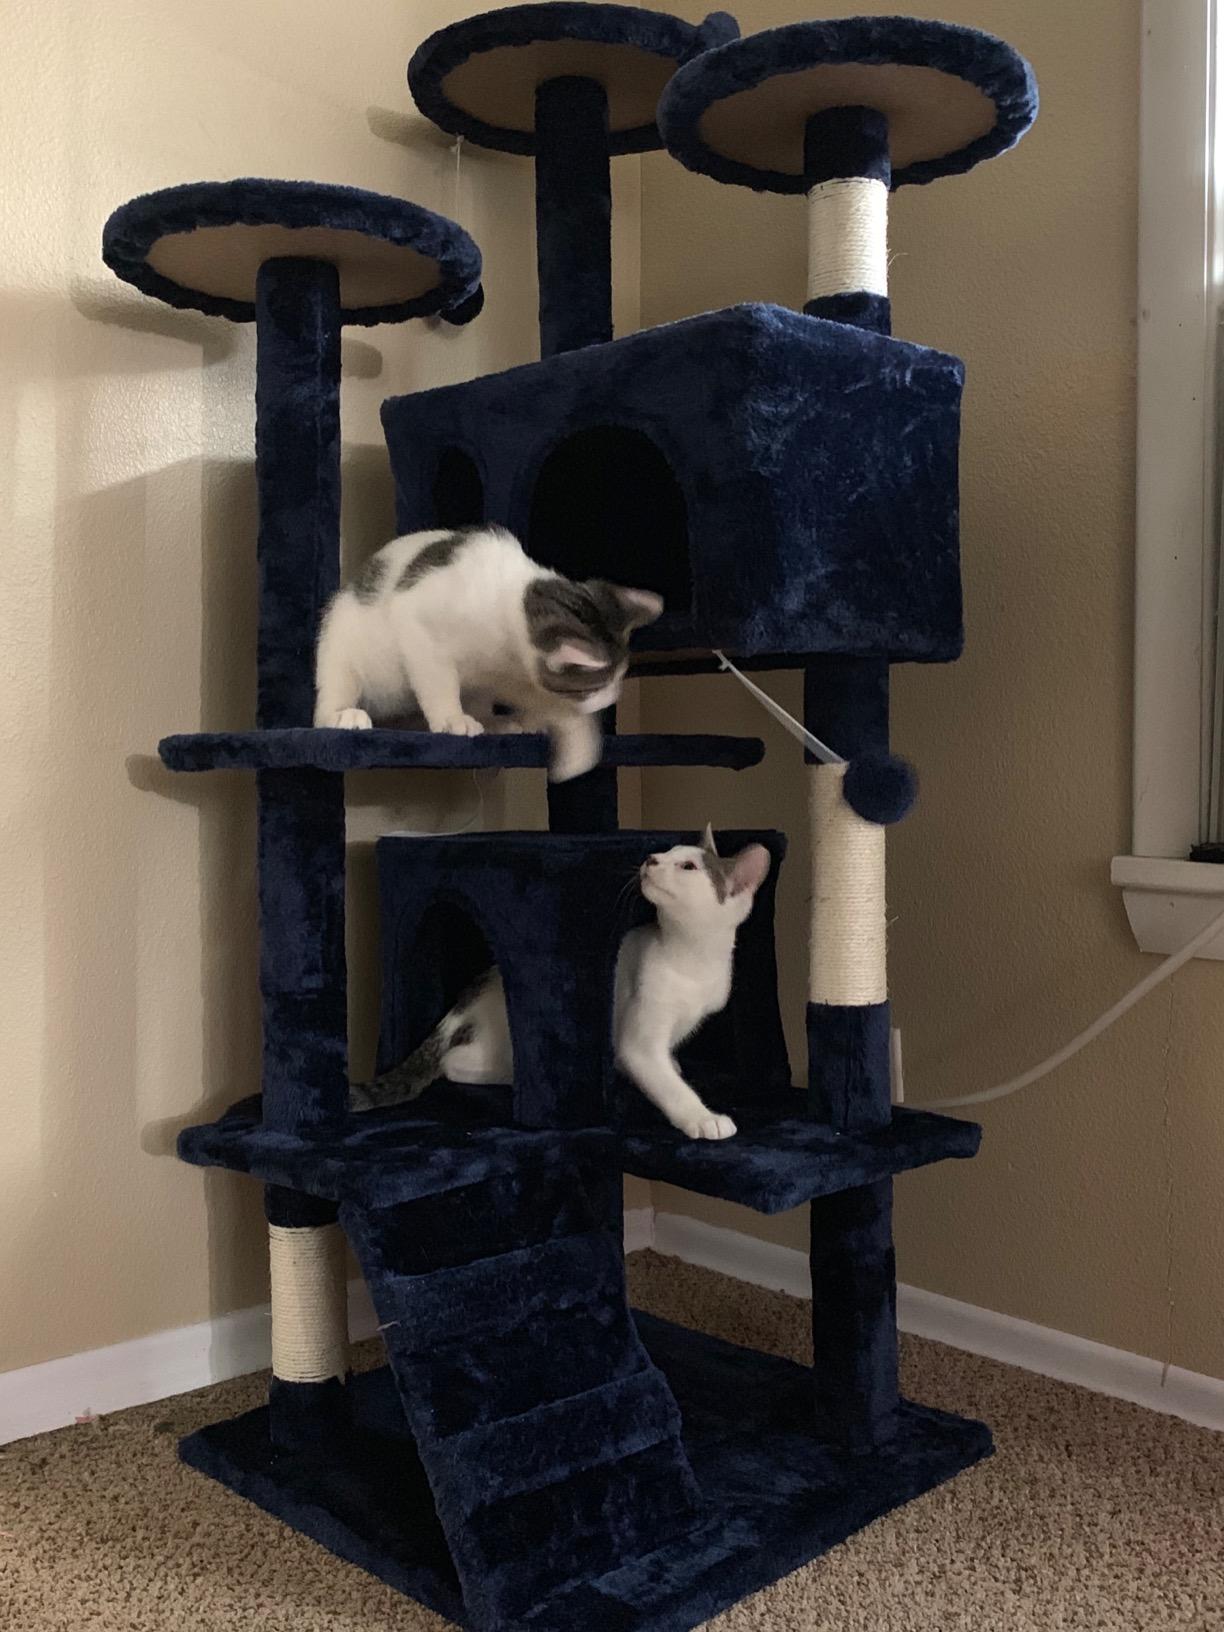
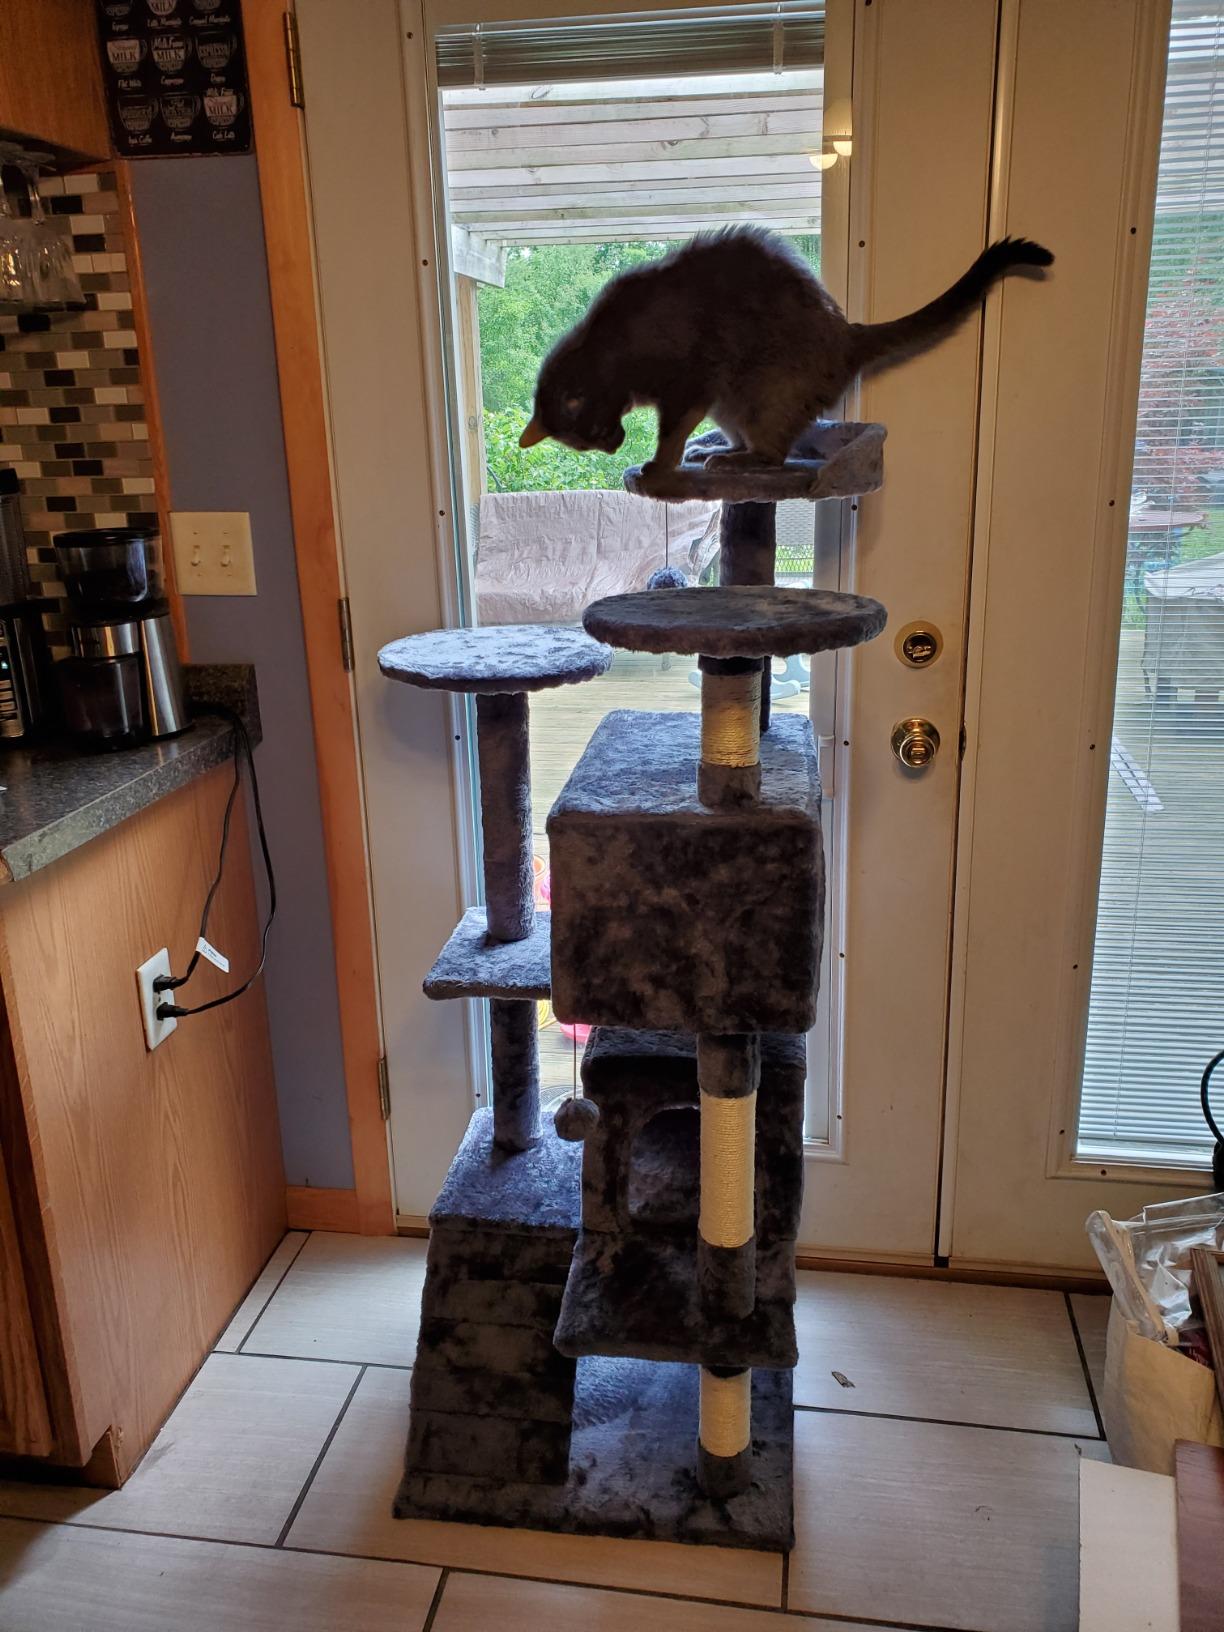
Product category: items_cat tree
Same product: no